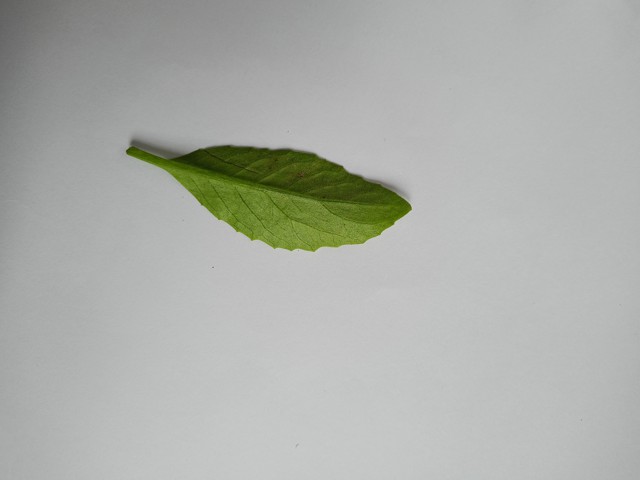
Plant: gainura